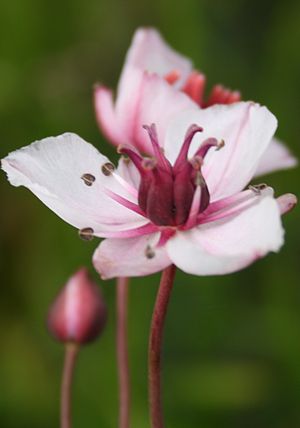
Vandplante / Rørsumpens planter
Brudelys.
Vandplanter eller hydrofytter er plantearter, som er tilpasset livet i vand. Som regel tænker man først og fremmest på arter fra ferskvand, og ofte udelader man tangplanter og alger. Ferskvandsplanterne inddeles efter deres økologiske tilpasning, men det overses ofte, fordi grupperne bærer betegnelser, som i stedet fremhæver bestemte træk ved deres voksemåde. Dette kan skyldes, at mange af planterne har vundet indpas som prydplanter i havedamme og bassiner.